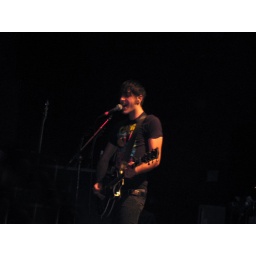
boys like girls performing with the hush sound and hellogoodbye at kool haus in toronto, ontario on april 19th.